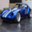
Label: automobile